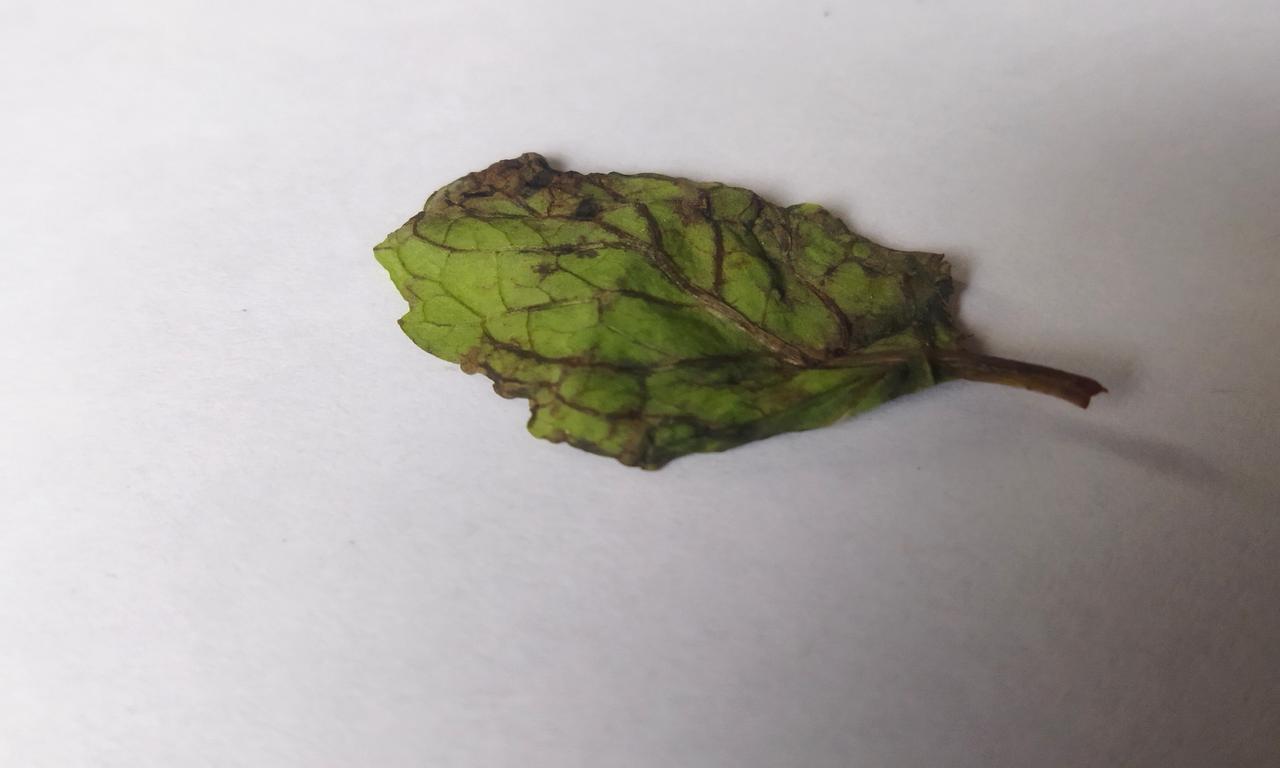
Label: Spoiled